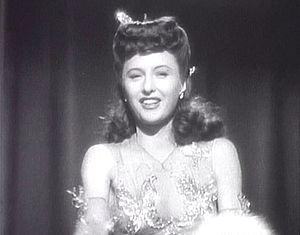
Barbara Stanwyck, de son vrai nom Ruby Catherine Stevens, est une actrice américaine, née le 16 juillet 1907 à New York et morte le 20 janvier 1990 à Santa Monica en Californie.